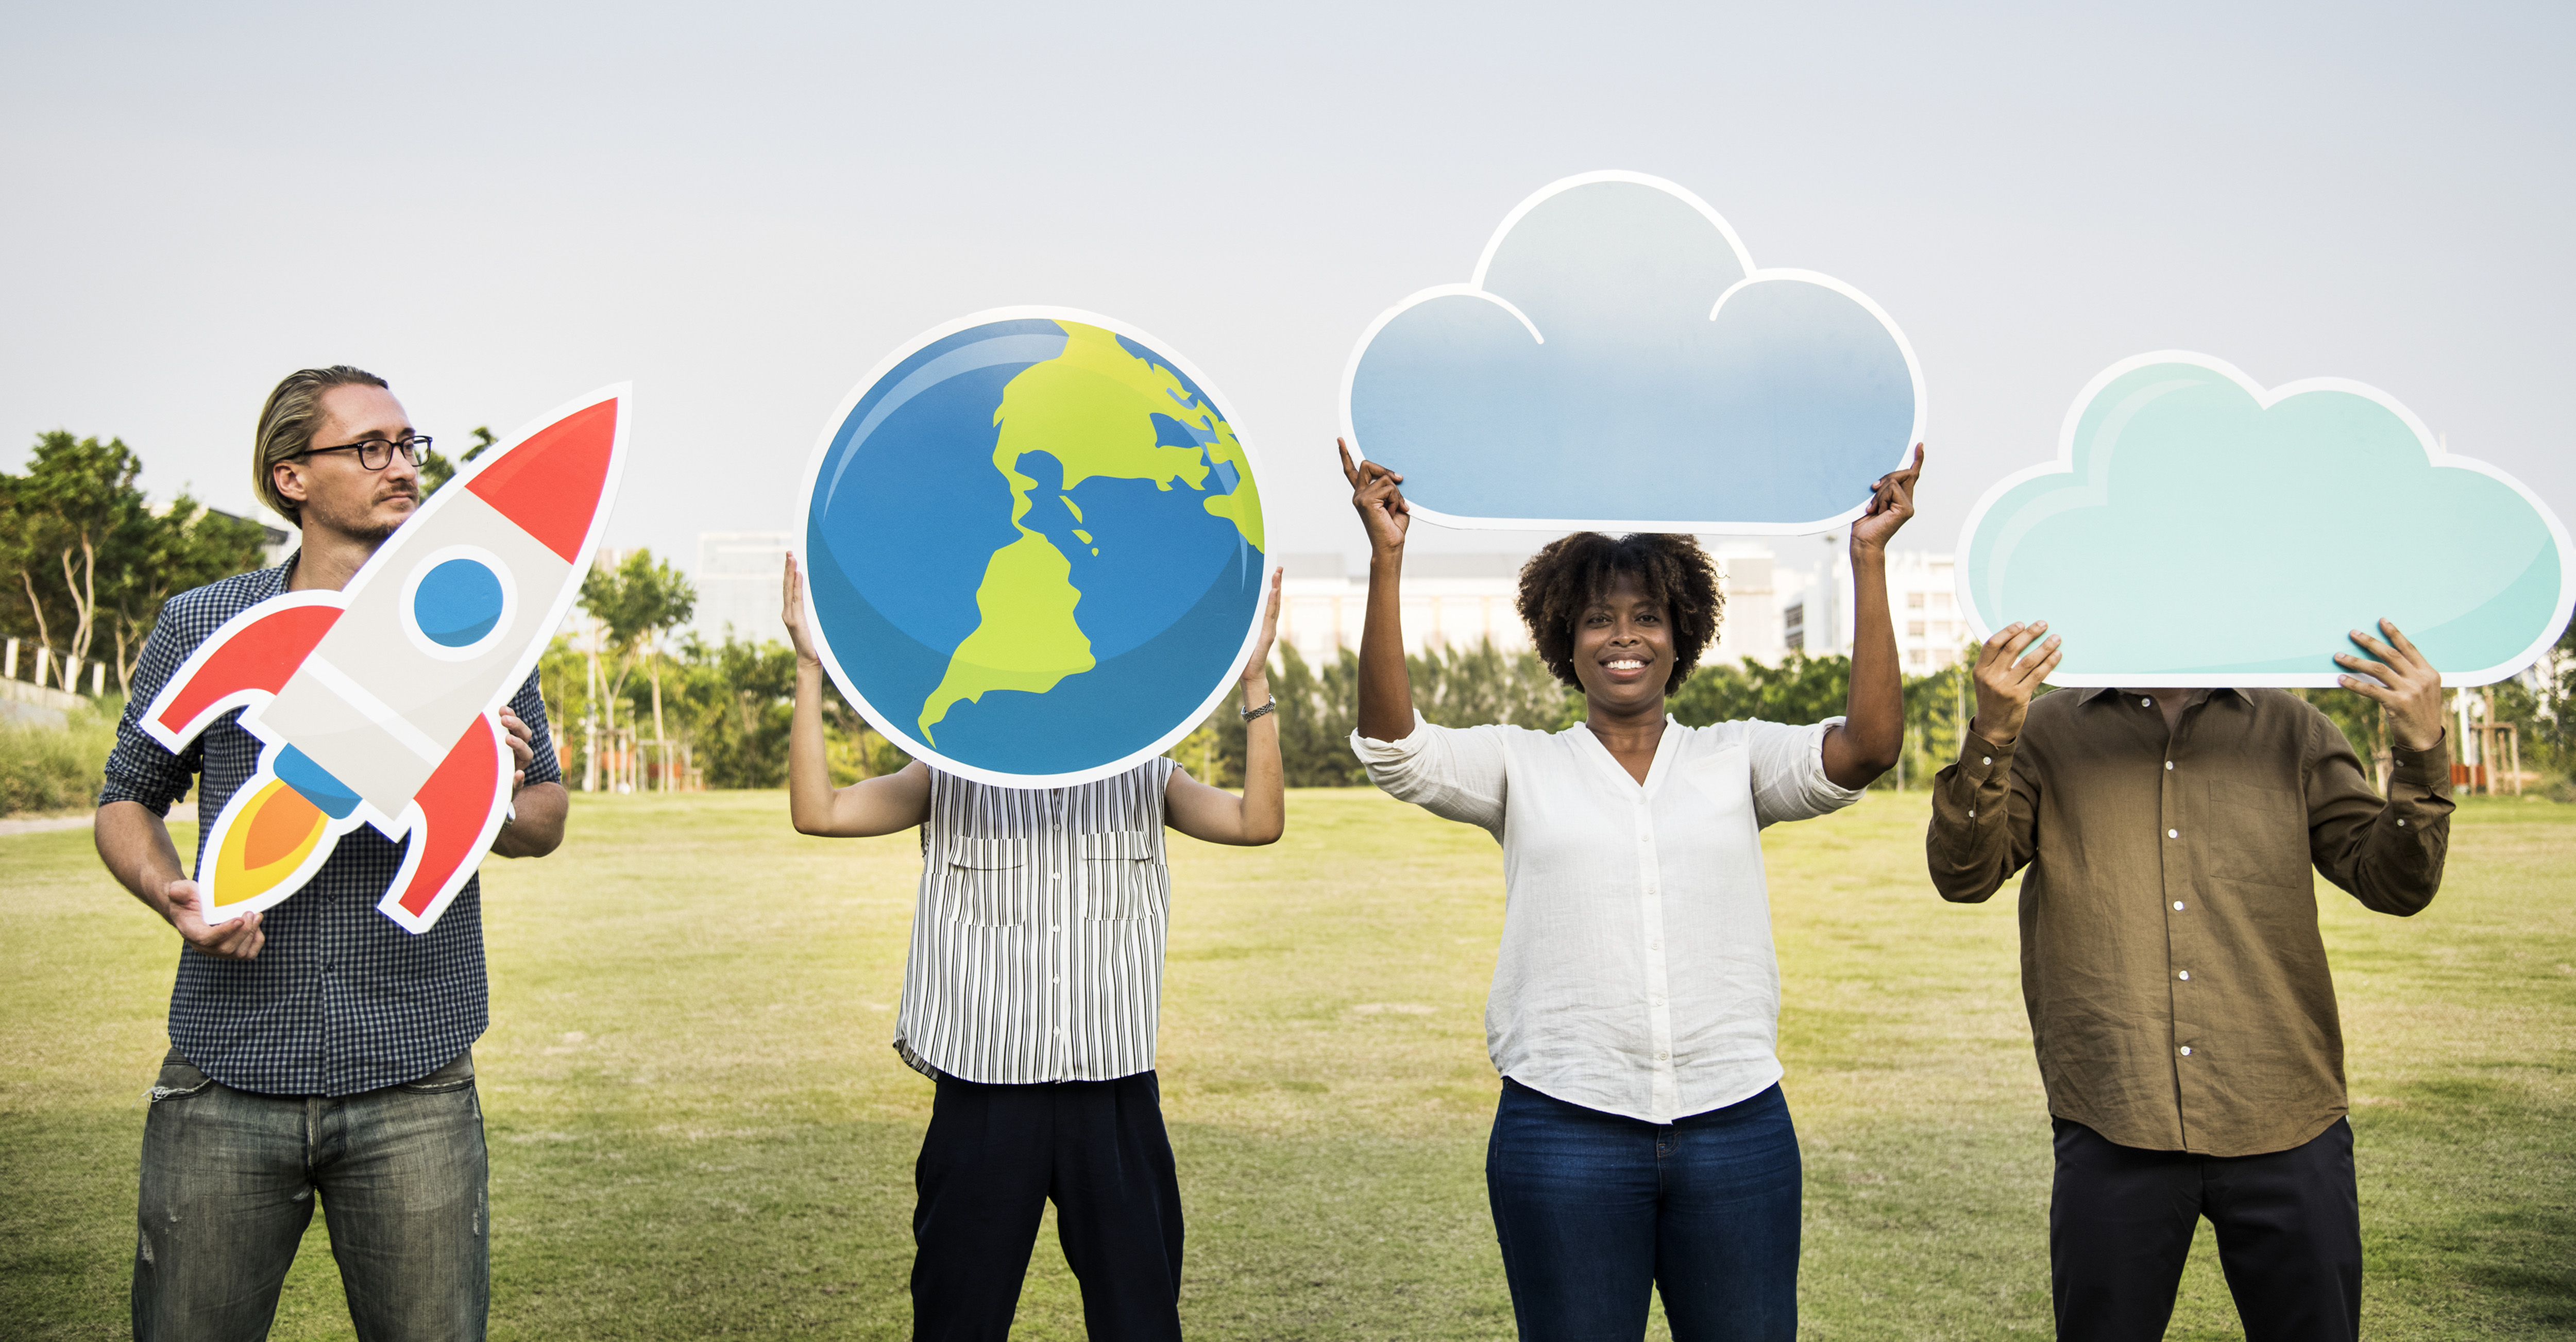
african, african american, african descent, afro, american, beard, black, casual, caucasian, chinese, cloud, community, destination, diverse, diversity, escape, european, explore, field, friends, fun, global, globe, group, happy, holding, icon, idea, innovation, inspiration, japanese, journey, launch, malaysian, man, network, outdoors, park, people, rocket, rocket ship, smiling, social, standing, startup, target, team, teamwork, together, travel, trip, vacation, westerner, white, woman, world, social group, sharing, friendship, gesture, stock photography, child, tourism, earth, play, illustration